David Lowy

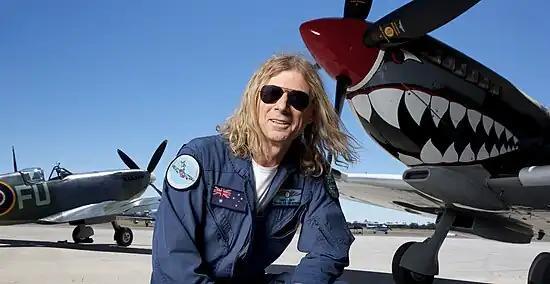

Lowy is the President and Founder of Temora Aviation Museum. (TAM) housed at the former site of the largest Royal Australian Air Force (RAAF) World War II training field in New South Wales, Australia. In 2003, Lowy was named a Member of the Order of Australia for his service to aviation, particularly the preservation and promotion of Australia’s aviation history through the establishment of the Temora Aviation Museum. In 2006 he received the Guild of Air Pilots and Air Navigators’ Australian Bicentennial Award, which recognises outstanding individuation contribution to Australian aviation. He became a Special Capabilities Officer in the RAAF Reserves (rank of Flight Lieutenant) in 2019.